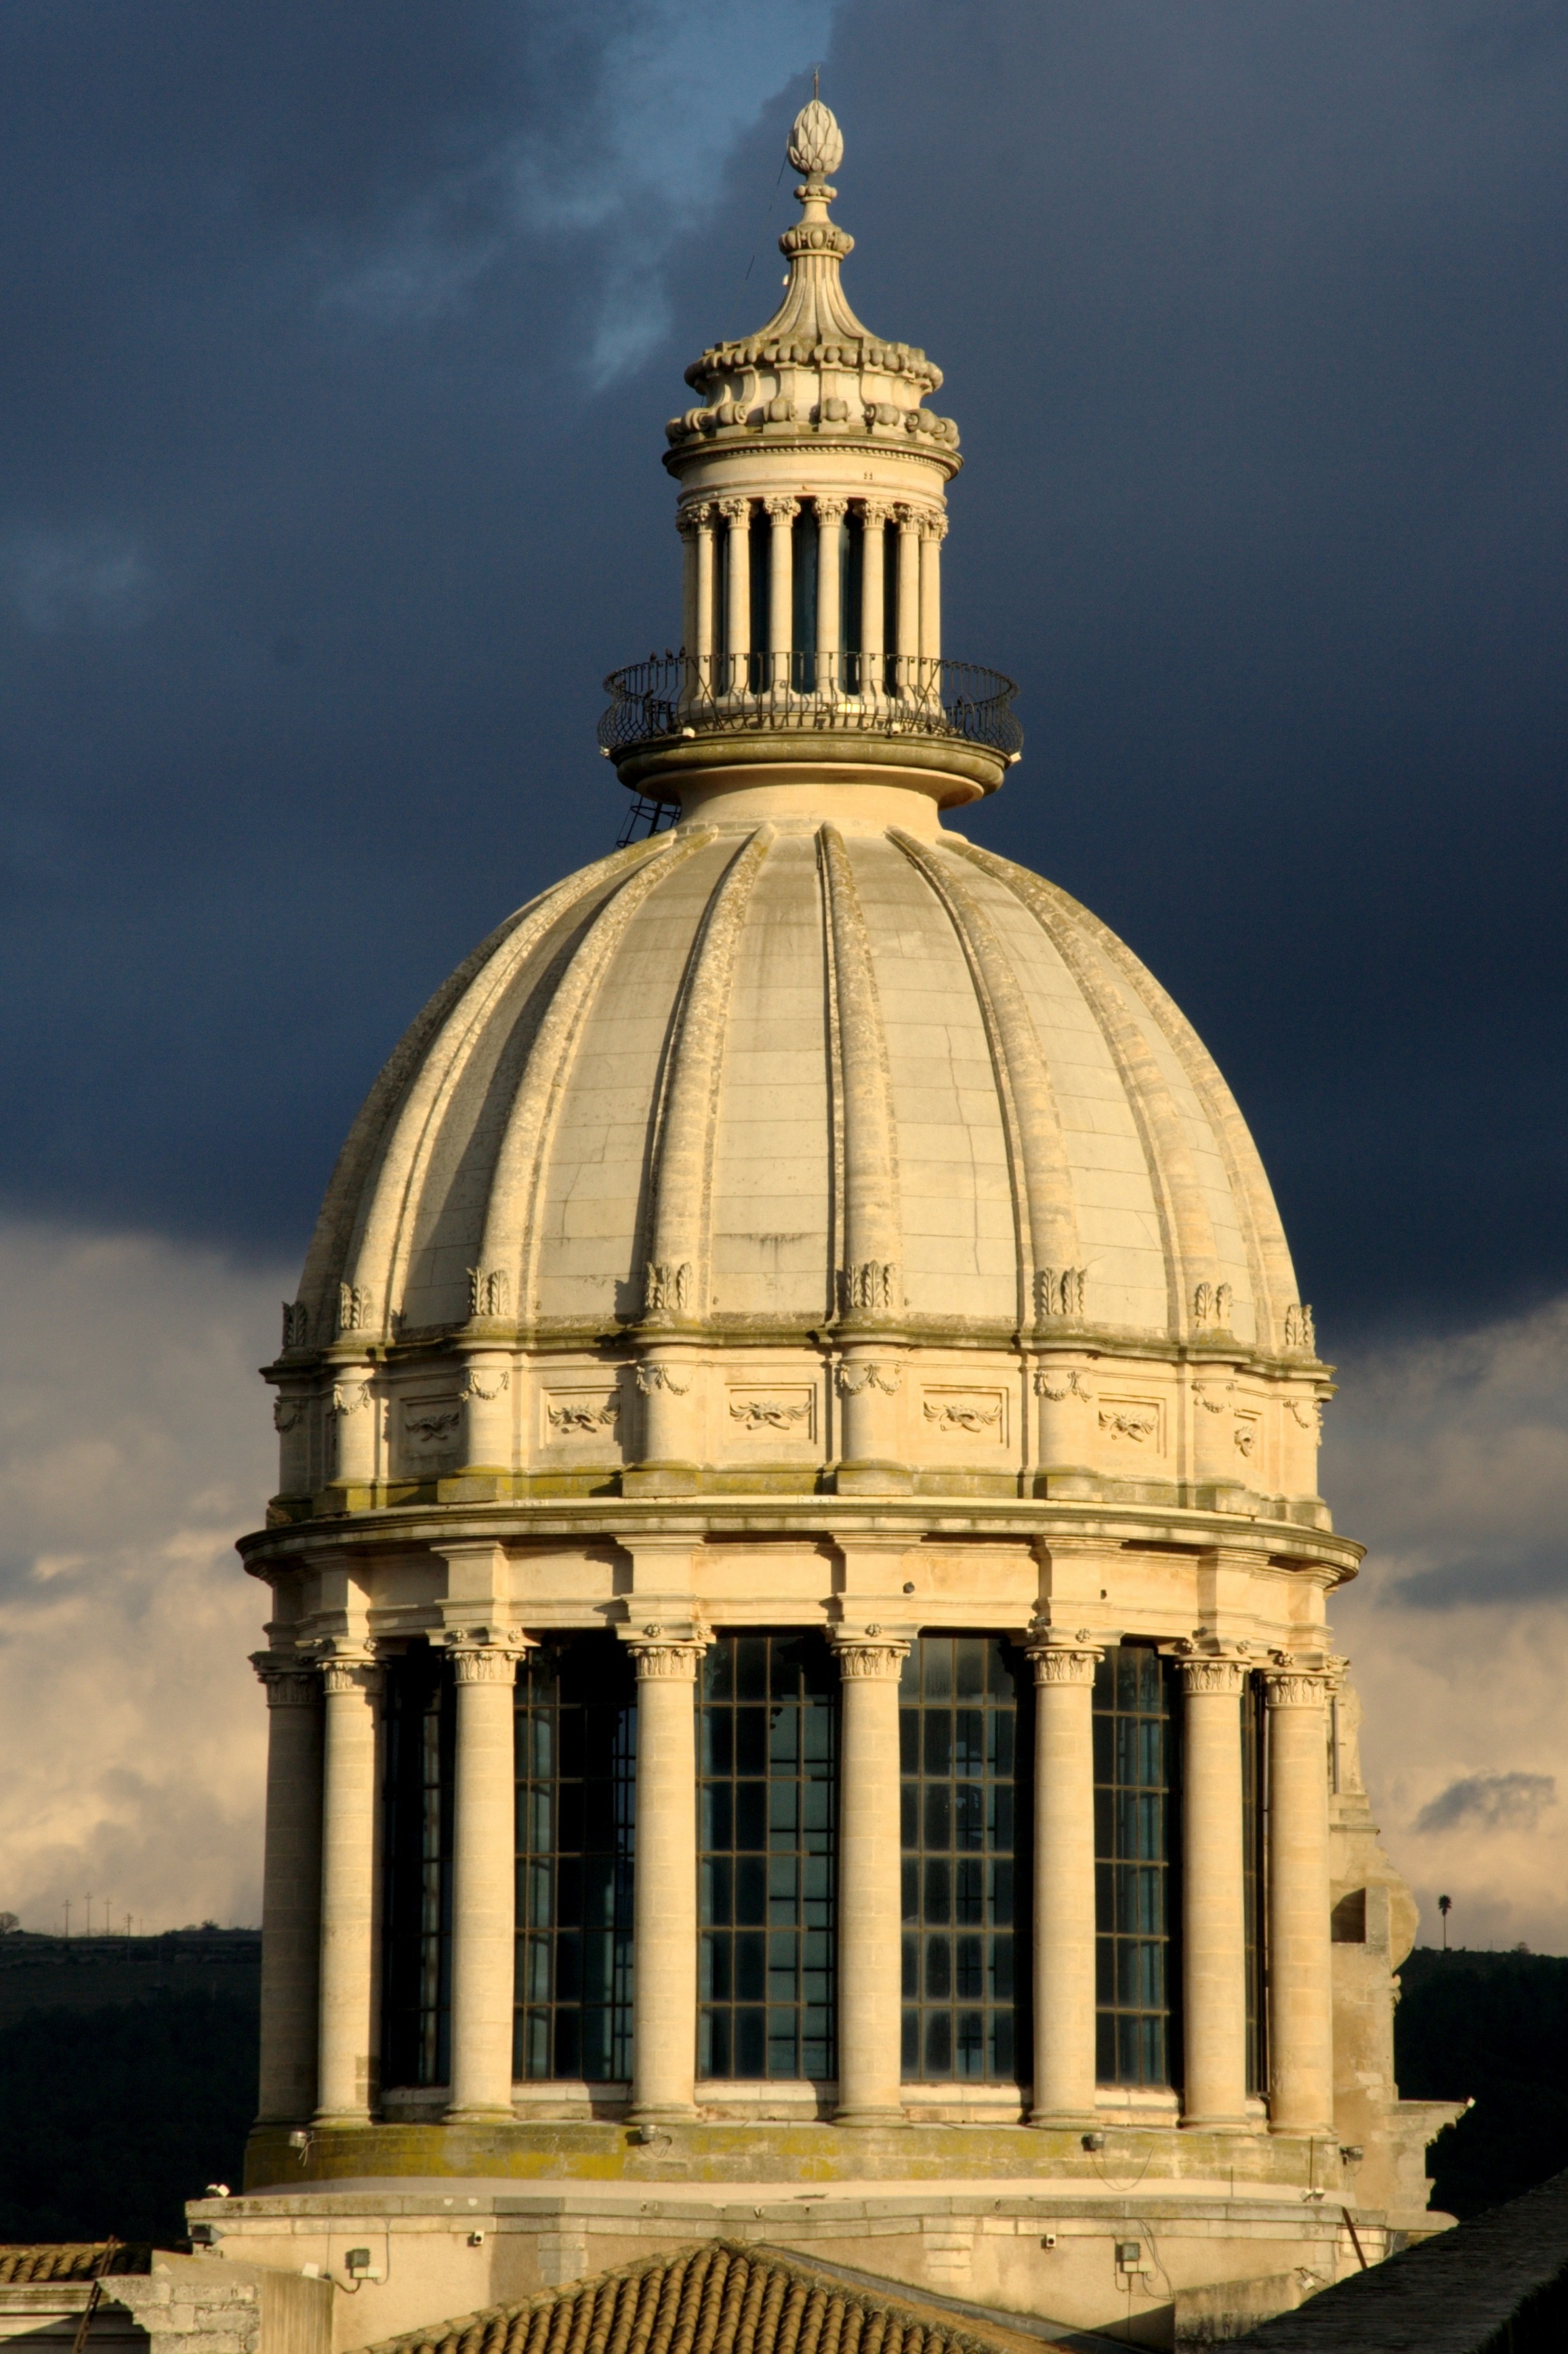
building, tower, landmark, italy, cathedral, place of worship, symmetry, basilica, dome, sicily, ancient history, ragusa ibla, ancient roman architecture, byzantine architecture, duomo san giorgio